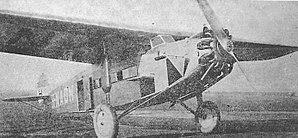
Le Fokker F.XIV était un avion-cargo trimoteur monoplan à aile haute cantilever, conçu aux Pays-Bas par le constructeur Fokker au cours des années 1920. Un seul exemplaire fut construit, puis testé par la compagnie KLM. L'appareil n'entra jamais en service.